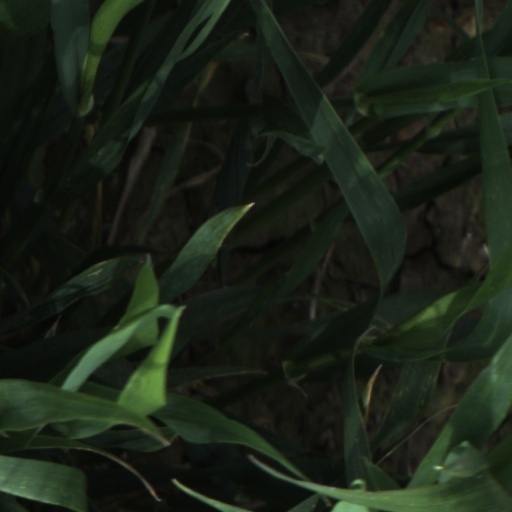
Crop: wheat